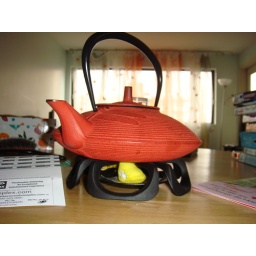
Someone hid little yellow peep's around the house